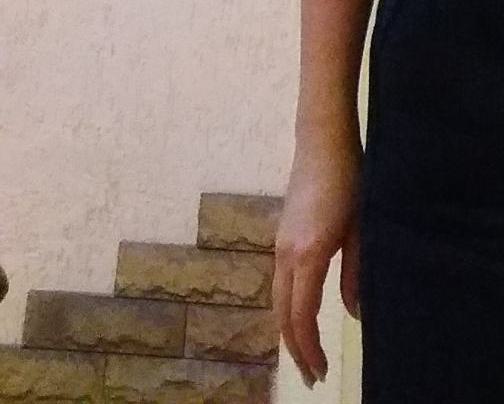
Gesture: no_gesture